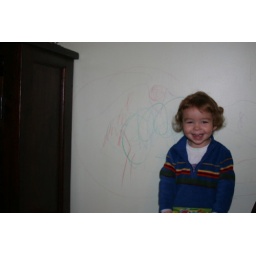
our newest wall mural by my talented son